North Carolina Highway 226A

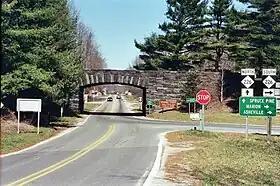
NC 226 / NC 226A at Gillespie Gap

The first section, a two-lane mountain highway also known as the Diamondback by motorcycle enthusiasts, begins near Woodlawn, from US 221. Once on NC 226A, the first sign is a notice to truckers indicating steep winding road ahead, trucks not recommended. For the first , it marginally increases in elevation, yet curvy, as it follows westerly along the banks of the Armstrong Creek then Three Mile Creek. At Holifield Cemetery (on right), NC 226A begins to quickly climb in elevation with a sensational amount of curves, as it climbs Grassy Mountain. Reaching Chestnut Grove Road, in Little Switzerland, the worst of the climb and curves is over, rising over from its start. Heading east now, NC 226A meets back with NC 226 at Gillespie Gap, just from the Mitchell County line, the Eastern Continental Divide and the Blue Ridge Parkway.